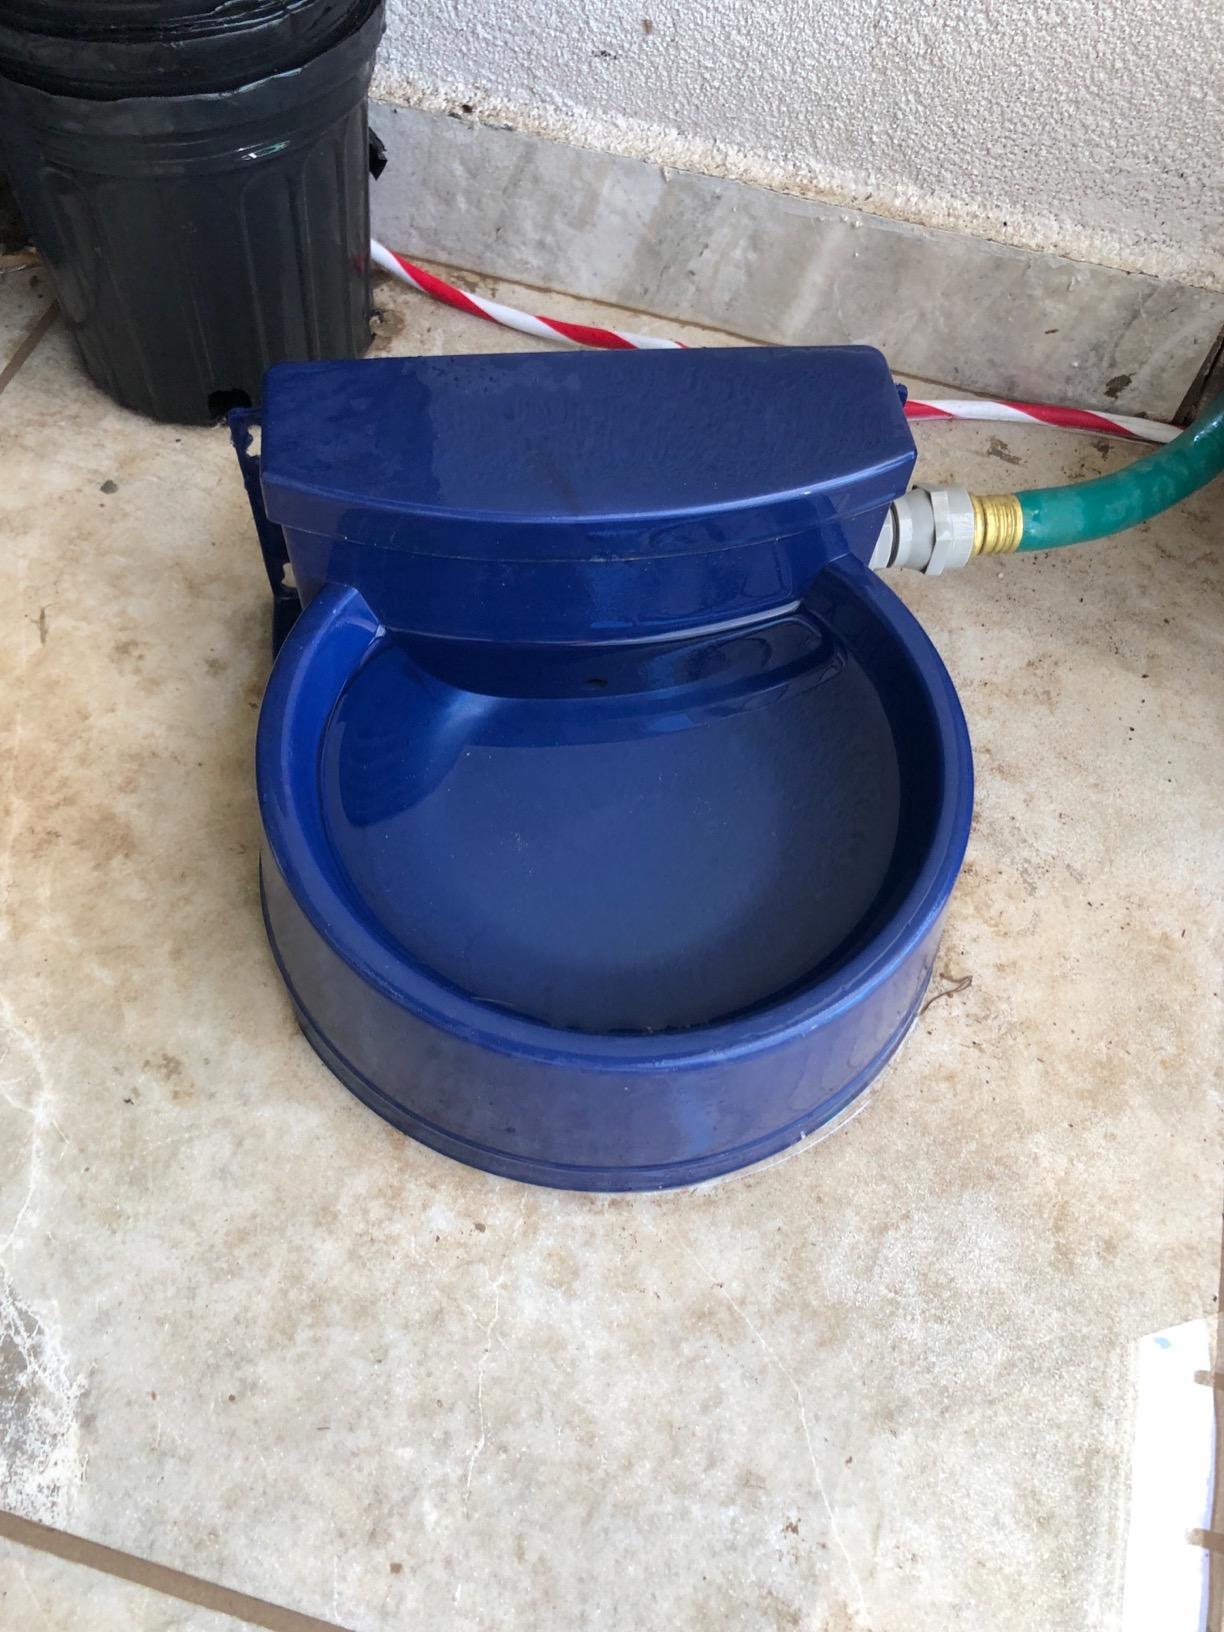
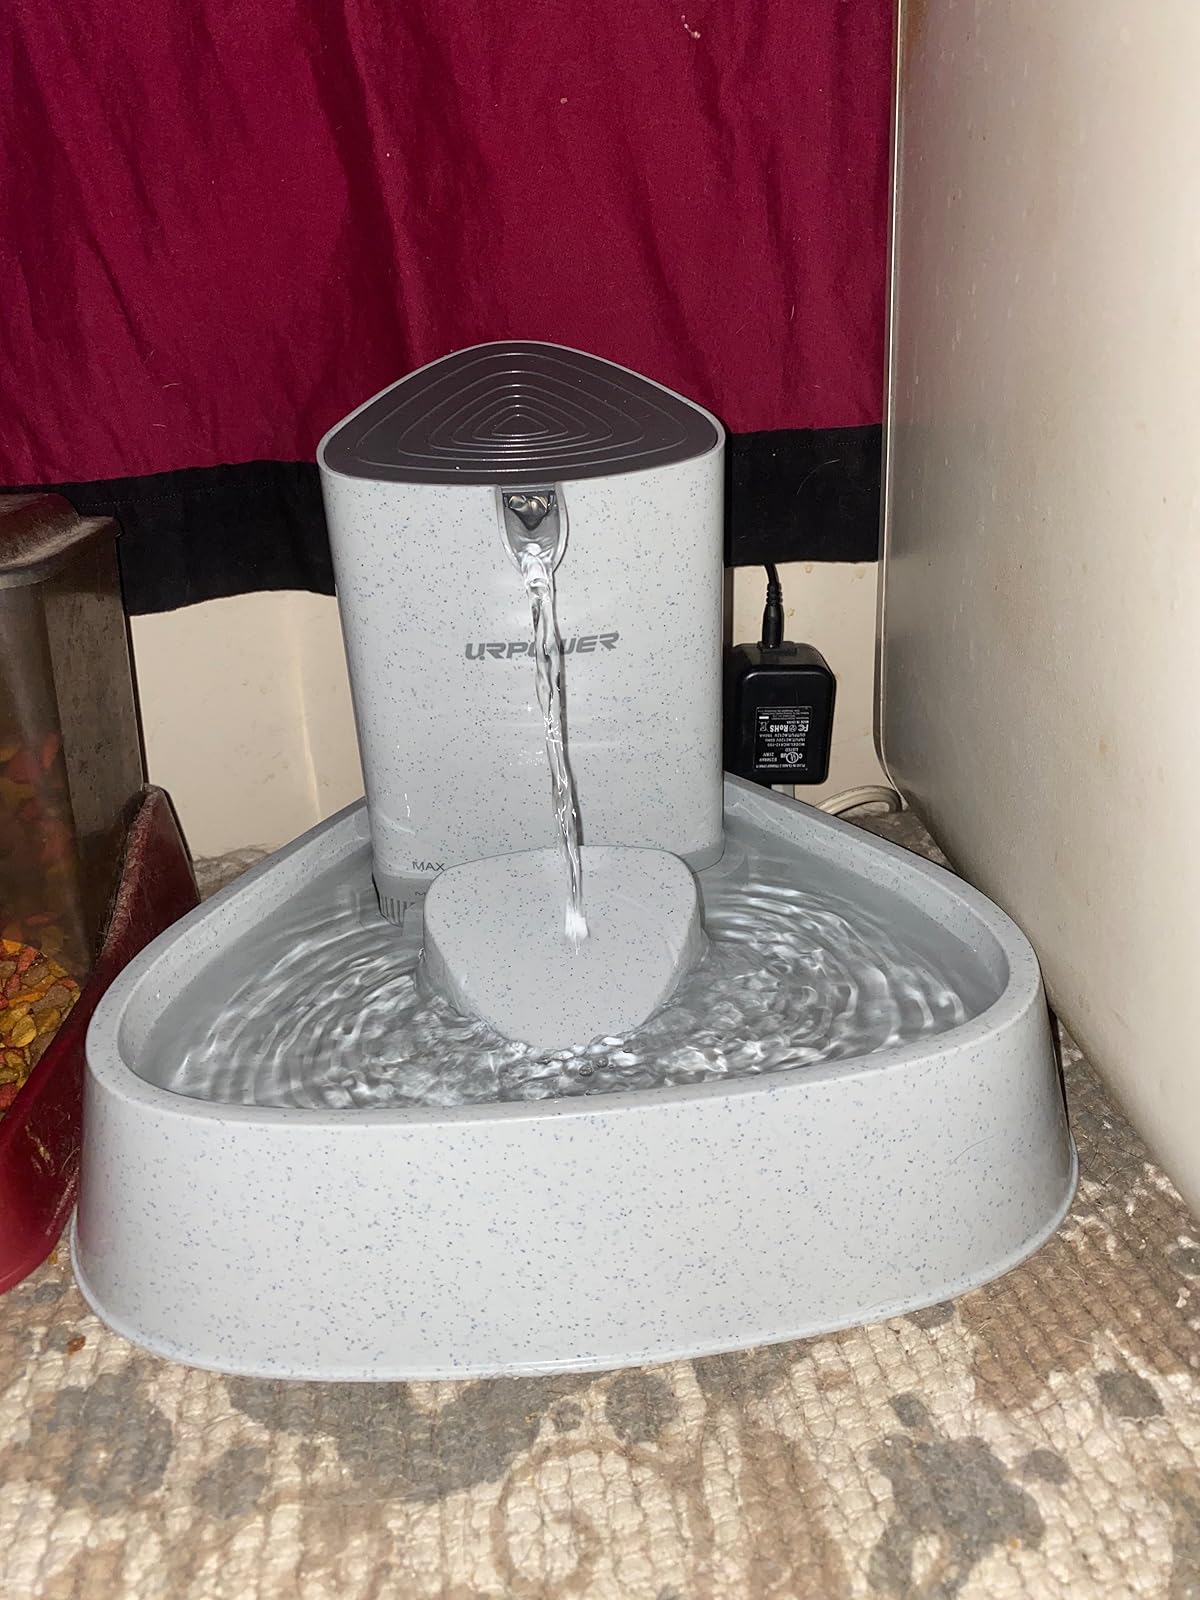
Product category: items_bowl
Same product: no